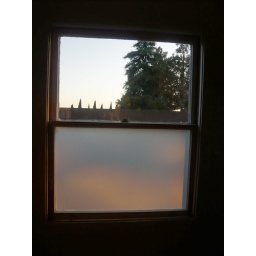
2009-09-23 Fixed window with glass film over glass for privacy